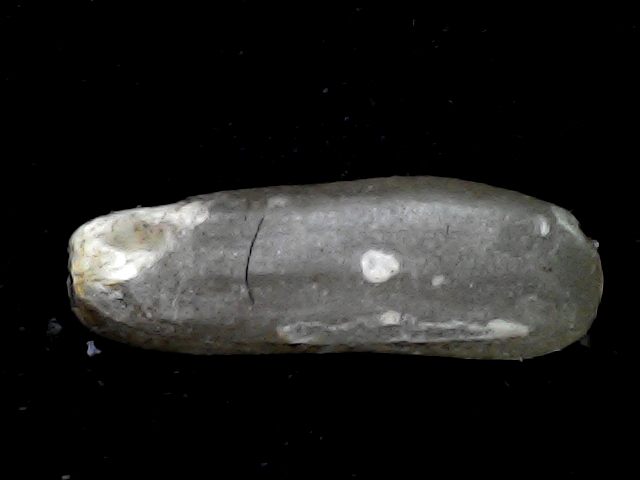
Rice variety: BD72